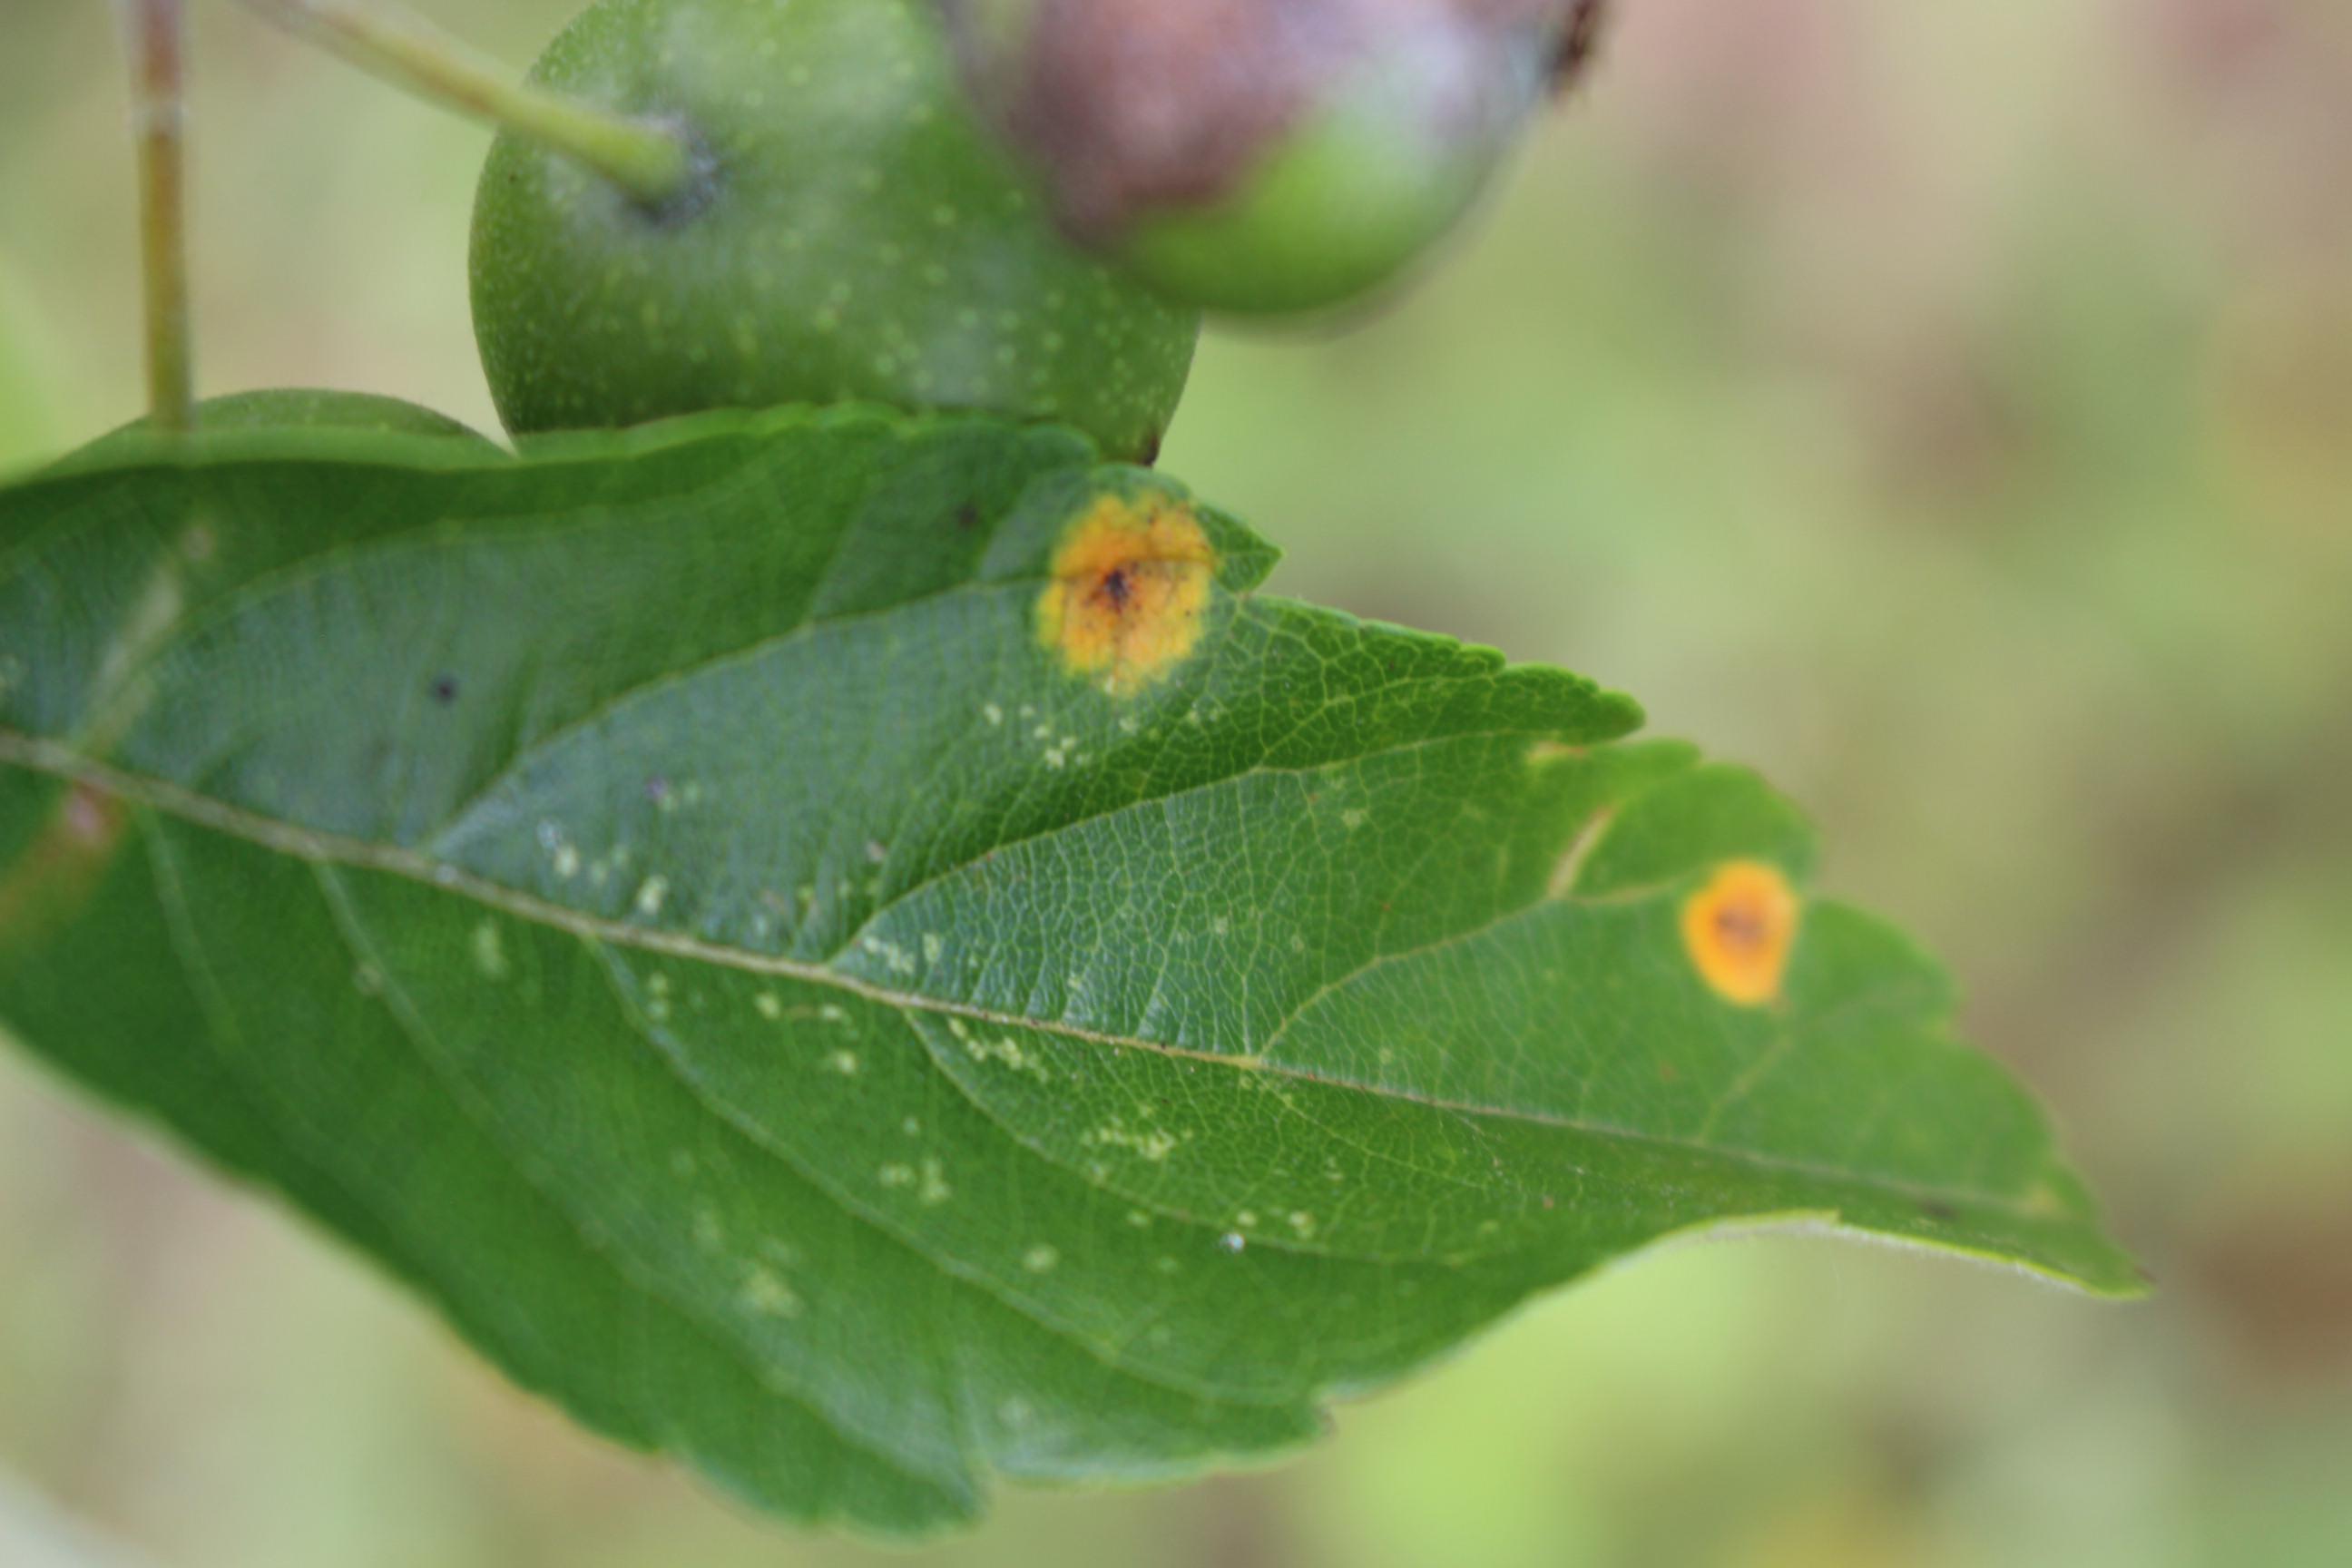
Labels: rust